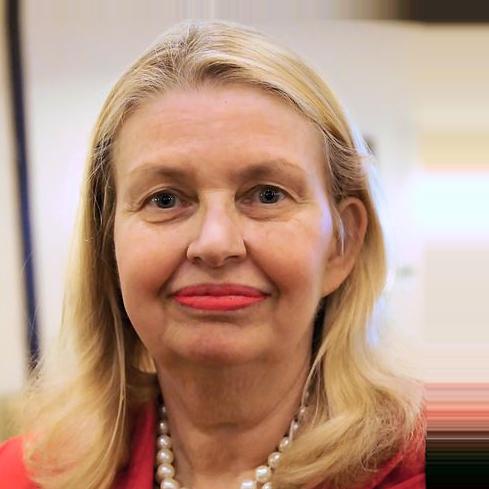
Age: 66